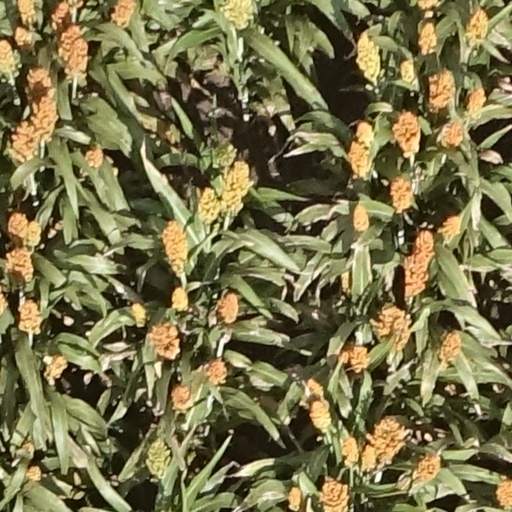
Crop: sorghum